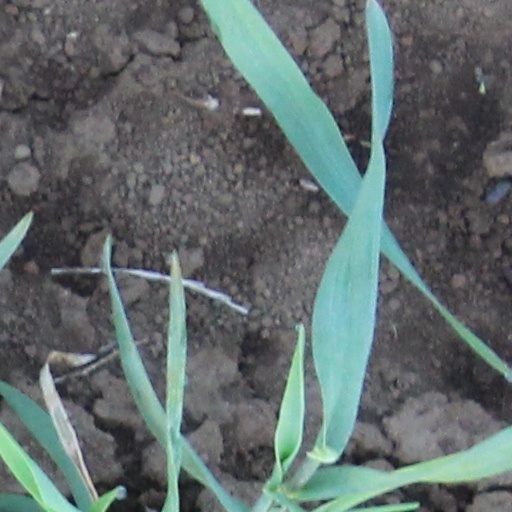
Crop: wheat